Krugozor

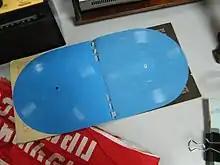
Spread of the magazine "Krugozor" with flexi-discs

Krugozor (lit. "The Outlook") was a literary and musical illustrated magazine with flexi-discs issued in the Soviet Union by Melodiya.